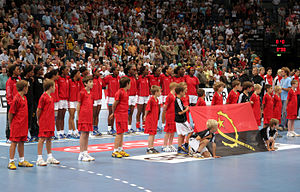
Angolas håndboldlandshold (damer)
Landsholdet i 2008
Angolas håndboldlandshold er det angolanske landshold i håndbold for kvinder.